Falcarius

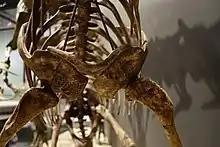
Pectoral girdle of skeletal cast

The partitioning of the vertebral column followed that of most maniraptorans. The neck was very long with elongated cervical vertebrae. The tail was relatively long. The arm was moderately long with a somewhat robust humerus. The relatively large, and slightly recurved, pointed ten- to thirteen-centimeter (four- to five-inch) hand claws were likely used in self-defence.